Assassination of Jean Jaurès

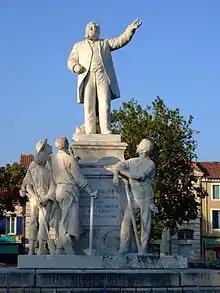
Jean Jaurès monument in Carmaux.

From August 1 onwards, there were many signs that the French left was rallying behind the war. Even some of the most die-hard anti-militarists switched over. Gustave Hervé's newspaper "La Guerre Sociale" published a special edition with three headlines: "Défense nationale d'abord, Ils ont assassiné Jaurès, Nous n'assassinerons pas la France" ("National defense comes first, they assassinated Jaurès, we won't assassinate France"). "Le Bonnet rouge", Almereyda's anarchist newspaper, titled: "Jaurès est mort ! Vive la France" ("Jaurès is dead! Long live France"). "La Bataille syndicaliste", a CGT organ, adopted the same tone. At the Salle Wagram on August 2, at the Socialist Party meeting convened by Jaurès, Édouard Vaillant, the Commune's old revolutionary, declared: "In the face of aggression, socialists will do their duty. For the Fatherland, for the Republic, for Internationality".